History of the Scotland national football team

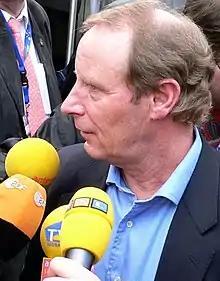
Berti Vogts, the first foreigner to manage Scotland.

The SFA hired the first ever foreign manager of the national team when they appointed former Germany manager Berti Vogts in February 2002. Vogts signalled his intentions to blood young players after previous manager Craig Brown had stuck with the same group of players that he had inherited. In Vogts' first match in charge against France at the Stade de France, Scotland were hammered 5–0 against the World and European champions. A number of friendly matches followed arranged in the first half of 2002, including a tour of the Far East. Scotland lost all of these matches, including a 4–1 defeat against South Korea. The team did manage to win 4–0 against a Hong Kong League XI.